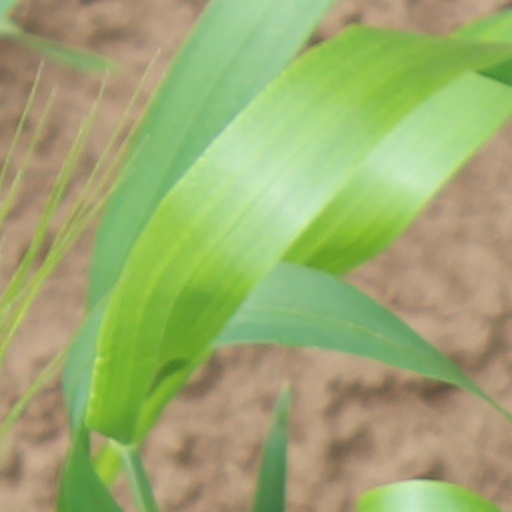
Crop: wheat